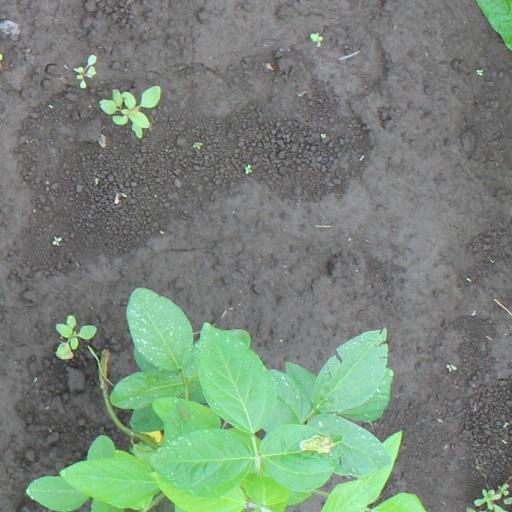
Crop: soybean